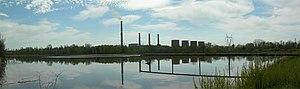
Le nom de Blechhammer est plus communément utilisé pour faire référence à un ensemble de camps allemands de prisonniers, camps de travail, camps disciplinaires et camps de concentration durant la Seconde Guerre mondiale. Le camp de Blechhammer fait également référence au camp de travail des Juifs, ZAL.